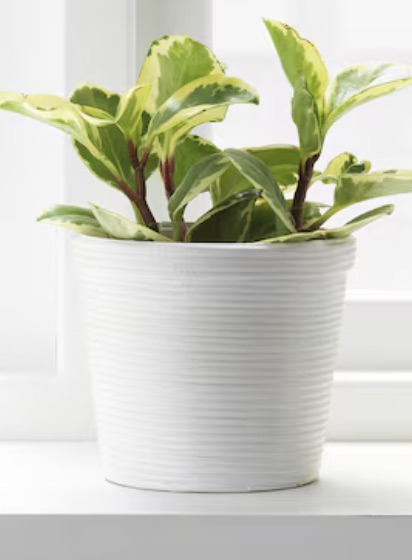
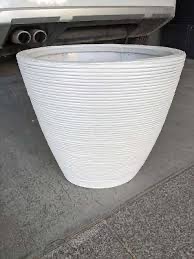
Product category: misc
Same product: yes